Answer in natural language. Considering the relative positions, is black open-shelf tv stand (marked C) above or below sleek black flatscreen smart tv (marked A)? Choose between the following options: above or below
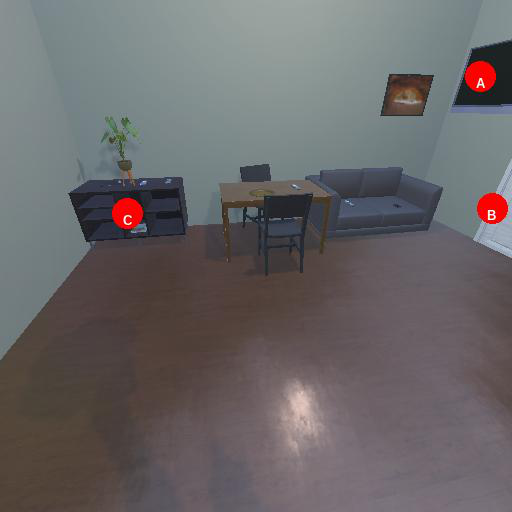
<answer>below</answer>